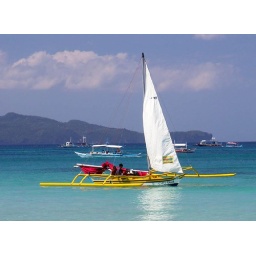
Yellow boat in Boracay's blue green waters. Boracay Island, Philippines.